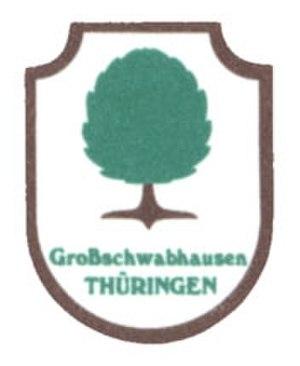
Großschwabhausen est une municipalité allemande du land de Thuringe, dans l'arrondissement du Pays-de-Weimar, au centre de l'Allemagne. En 2015, sa population est de 1 051 habitants.